Hunyadi Square Market Hall, Budapest

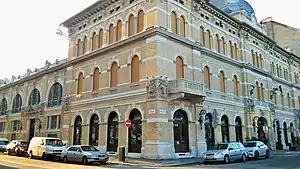

The Hunyadi Square Market Hall or Market Hall IV was built in 1897, according to the plans of Győző Czigler in the Terézváros district of Budapest. It is similar in style to the other five market halls built almost simultaneously. Powered by the , these were built by the capital.